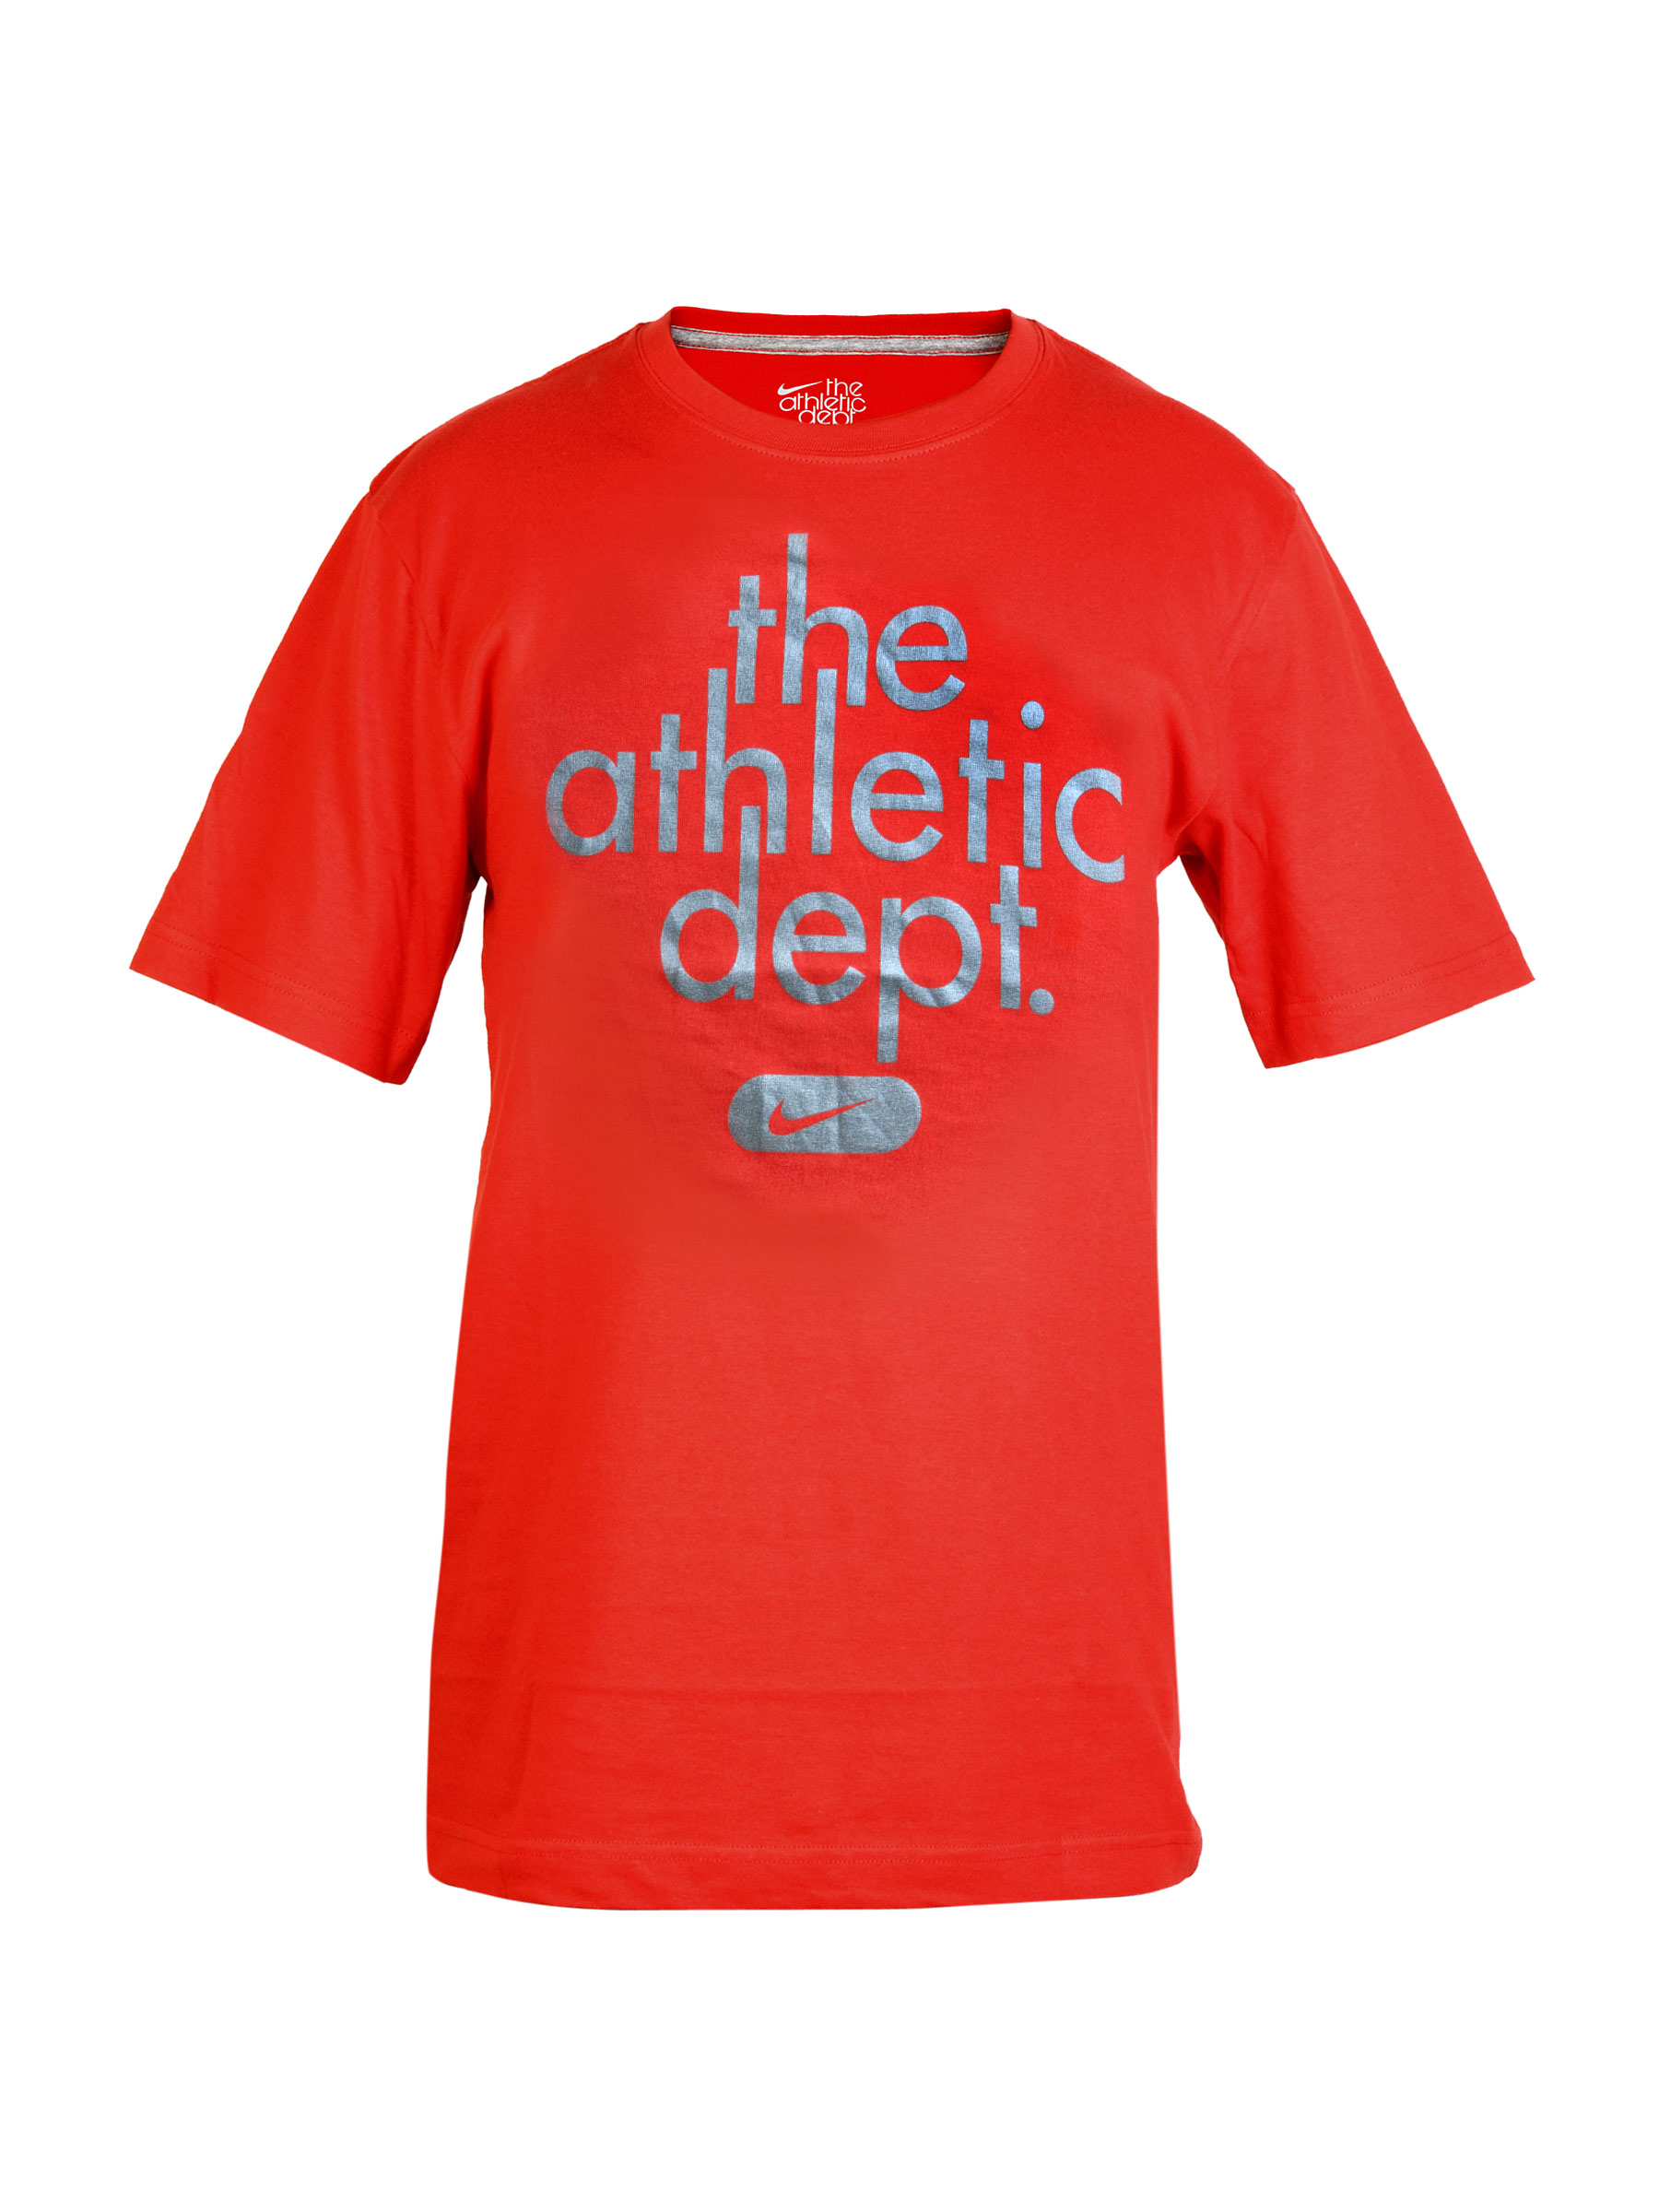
Nike Men Athletic Red Tshirts
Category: Apparel / Topwear / Tshirts
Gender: Men
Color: Red
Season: Summer 2011
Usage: Sports